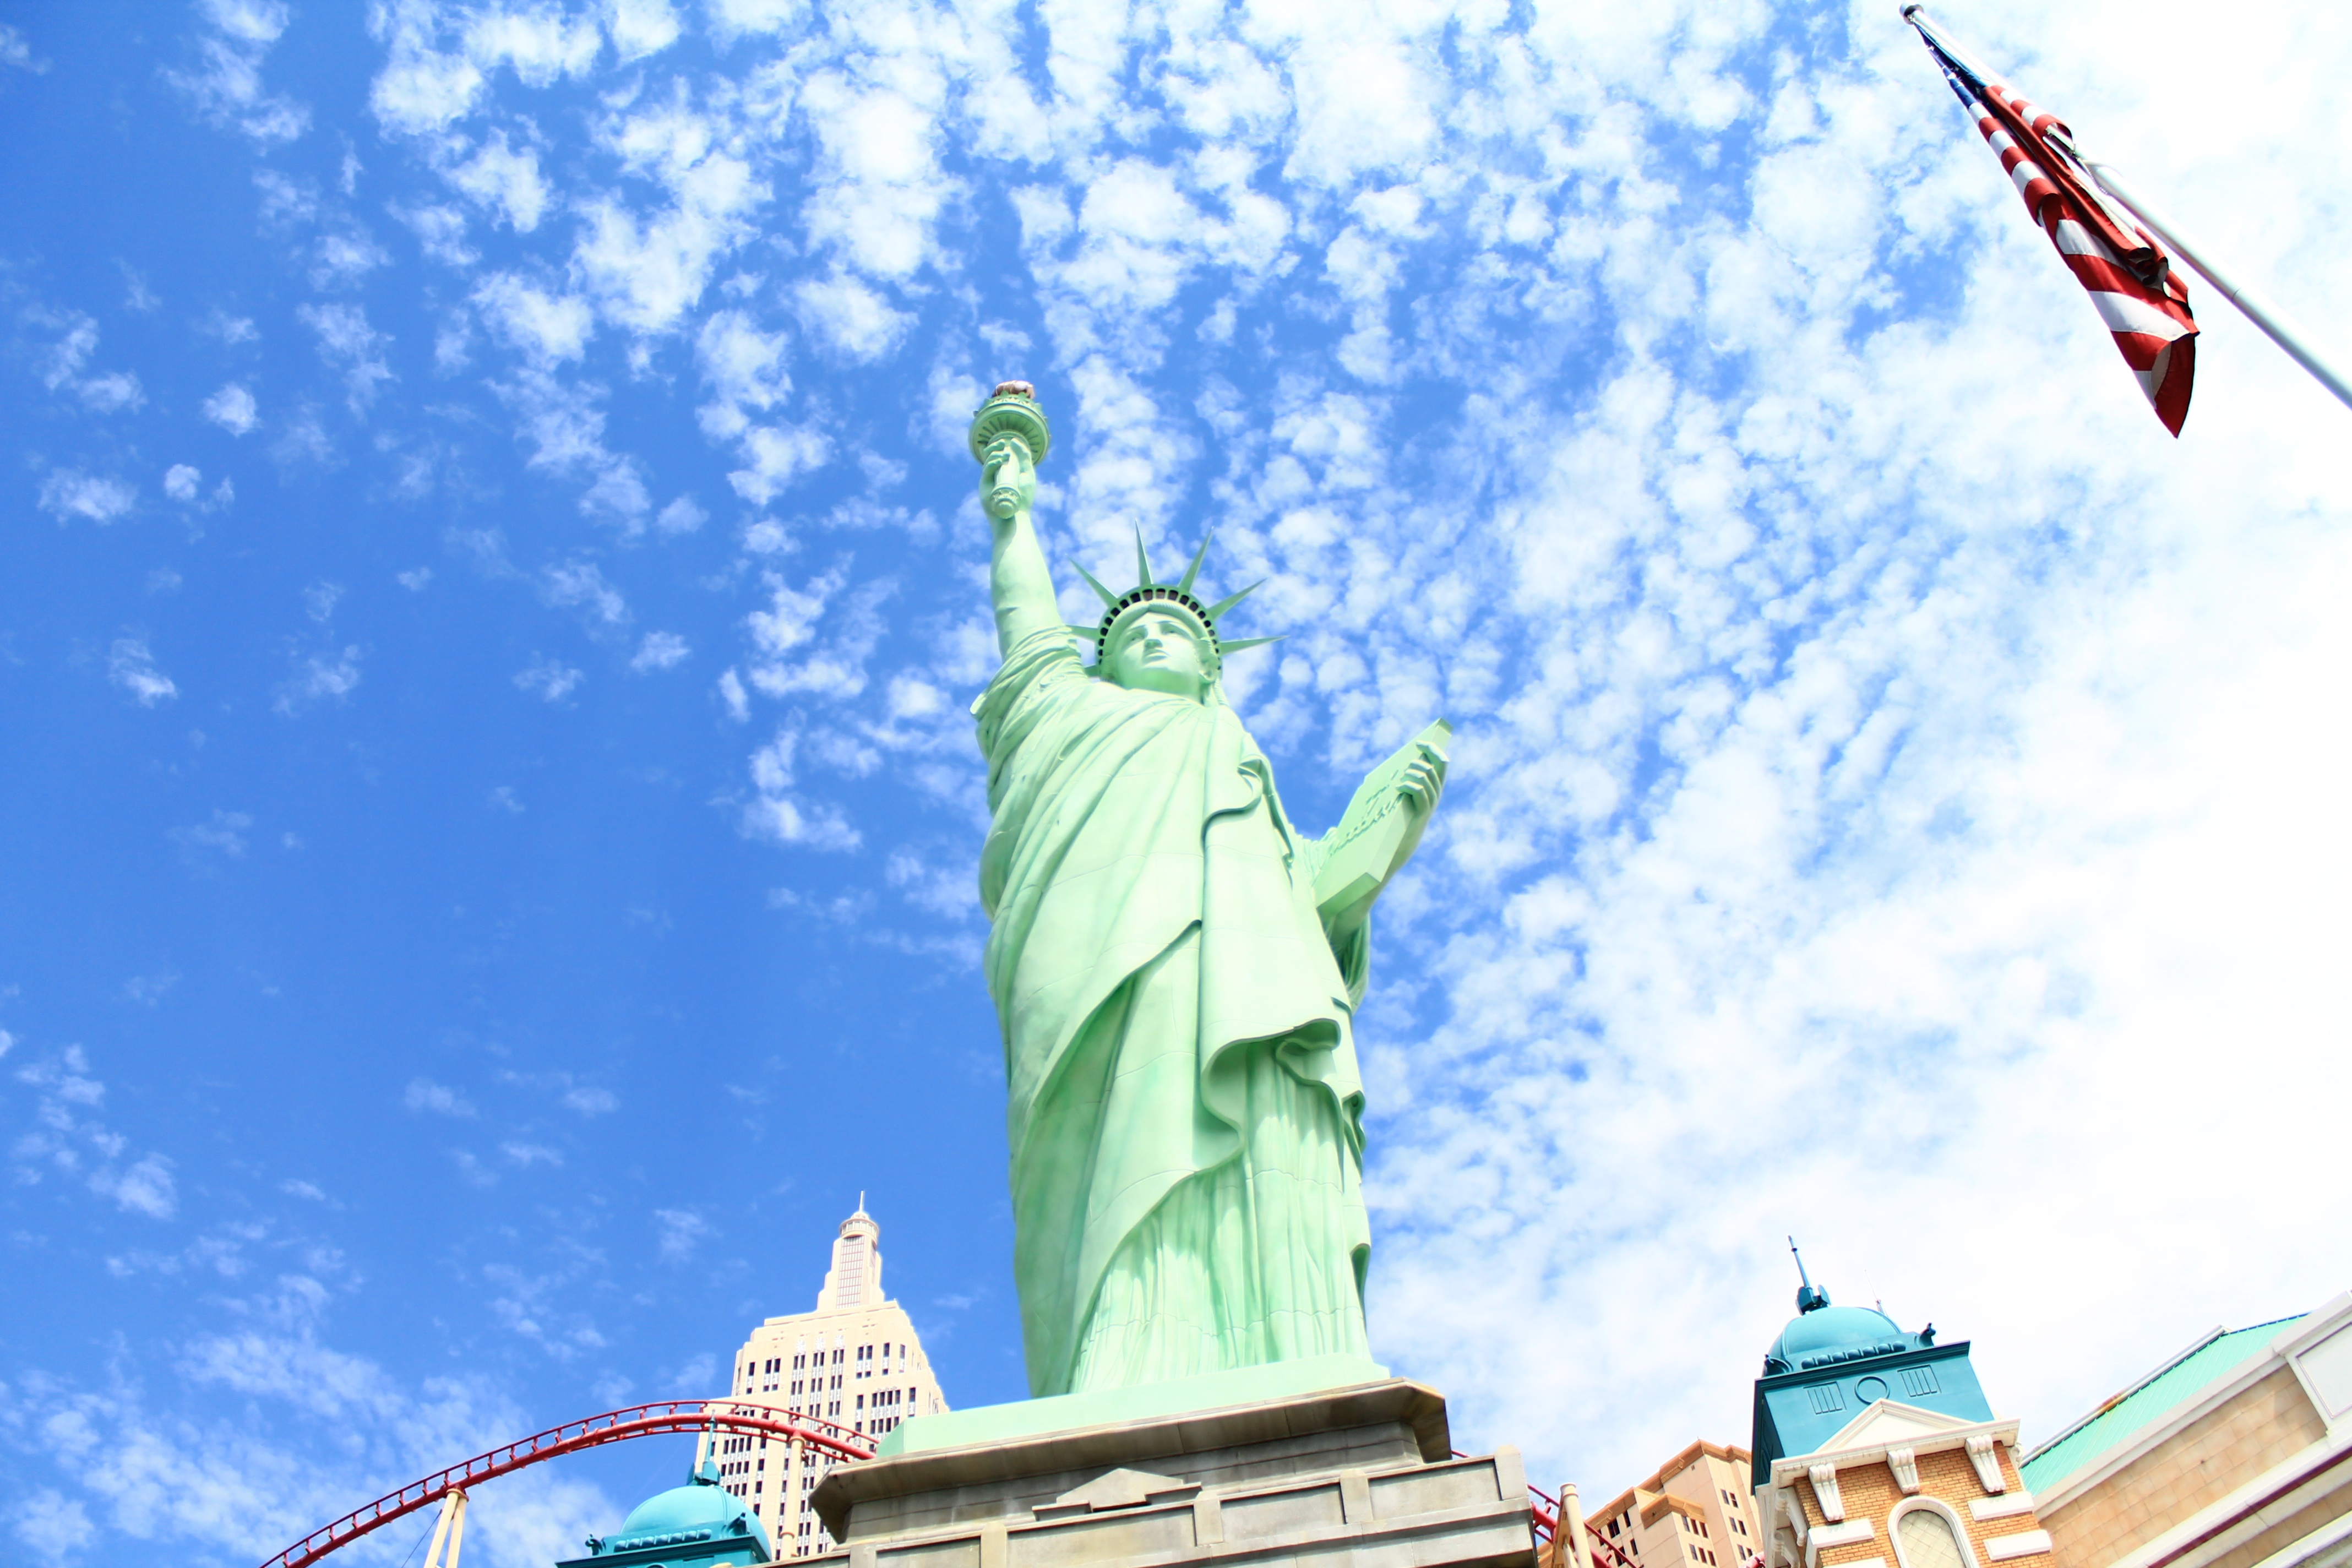
sky, advertising, statue of liberty, flag, las vegas, new york new york, u s